Transport in Andorra

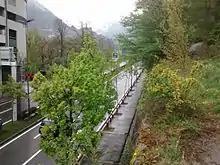
CG-2, a major road in Andorra

Andorra has a network of roads, with a total length of , of which are paved, leaving of unpaved road. The main road to the north (France) goes through the Envalira pass, which is high but nevertheless open all year round as it has a tunnel as well. The two main roads out of Andorra la Vella are the CG-1 to the Spanish border, and the CG-2 to the French border via the Envalira Tunnel near Pas de la Casa. In winter, the main roads in Andorra are usually quickly cleared of snow and remain accessible, but the main road out of Andorra on the French side (RN-20 on the French side and CG-2 on the Andorran side) is less frequently cleared and is sometimes closed by avalanches. Other main roads out of Andorra la Vella are the CG-3 and CG-4 to Arcalis and Pal, respectively.